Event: Nepal Earthquake
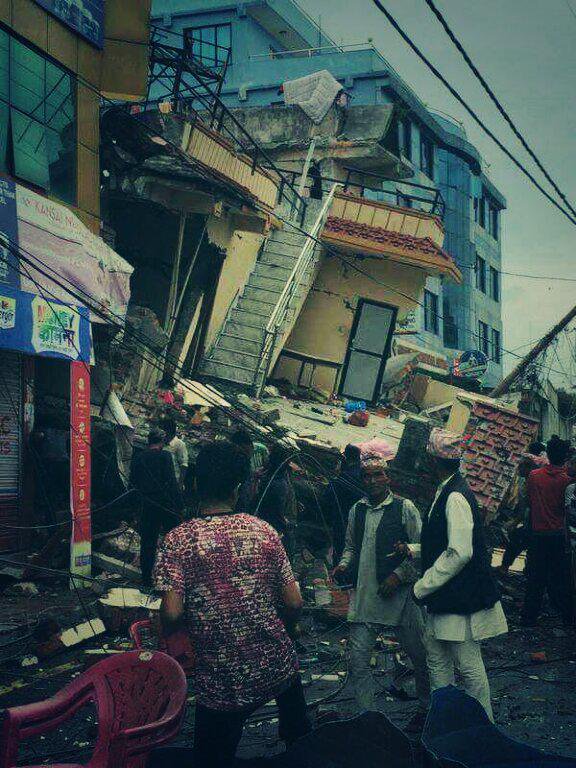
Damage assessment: damage